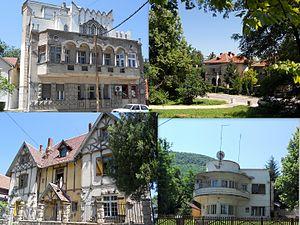
Niška Banja est une ville et une municipalité de Serbie situées dans le district de Nišava. Au recensement de 2011, la ville comptait 4 180 habitants et la municipalité dont elle est le centre 14 098.